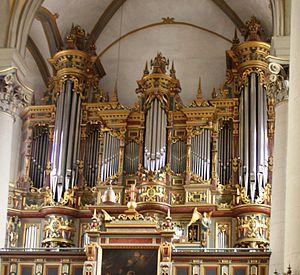
L'église de Bückeburg ou église de la ville de Bückeburg est la plus grande église de la ville de Bückeburg, en Basse-Saxe, construite pour être à la fois l’église de la ville et de la résidence princière de Schaumbourg-Lippe. Cette église est l’église paroissiale de la ville et le siège épiscopal d’un évêque luthérien, qui est à la tête de l’Église évangélique luthérienne de Schaumbourg-Lippe. C’est l’un des édifices les plus importants des débuts du protestantisme en Allemagne du nord.